Pedro Almodóvar

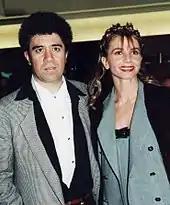
Almodóvar with Victoria Abril, star of "High Heels", at the 1993 César Awards in Paris

"High Heels" (1991) is built around the fractured relationship between a famous singer, Becky del Páramo (Marisa Paredes), and her news reporter daughter, Rebeca (Victoria Abril), as the pair get caught up in a murder mystery. Rebeca struggles with constantly being in her mother's shadow. The fact that Rebeca is married to Becky's former lover only adds to the tension between the two.